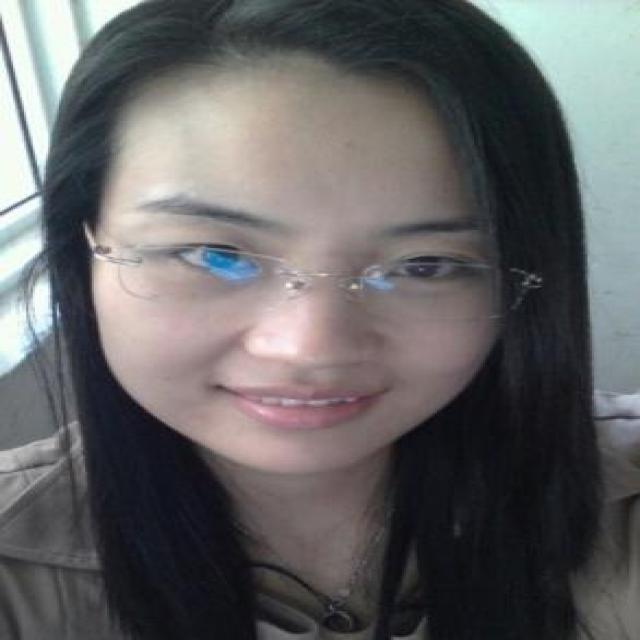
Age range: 21-44